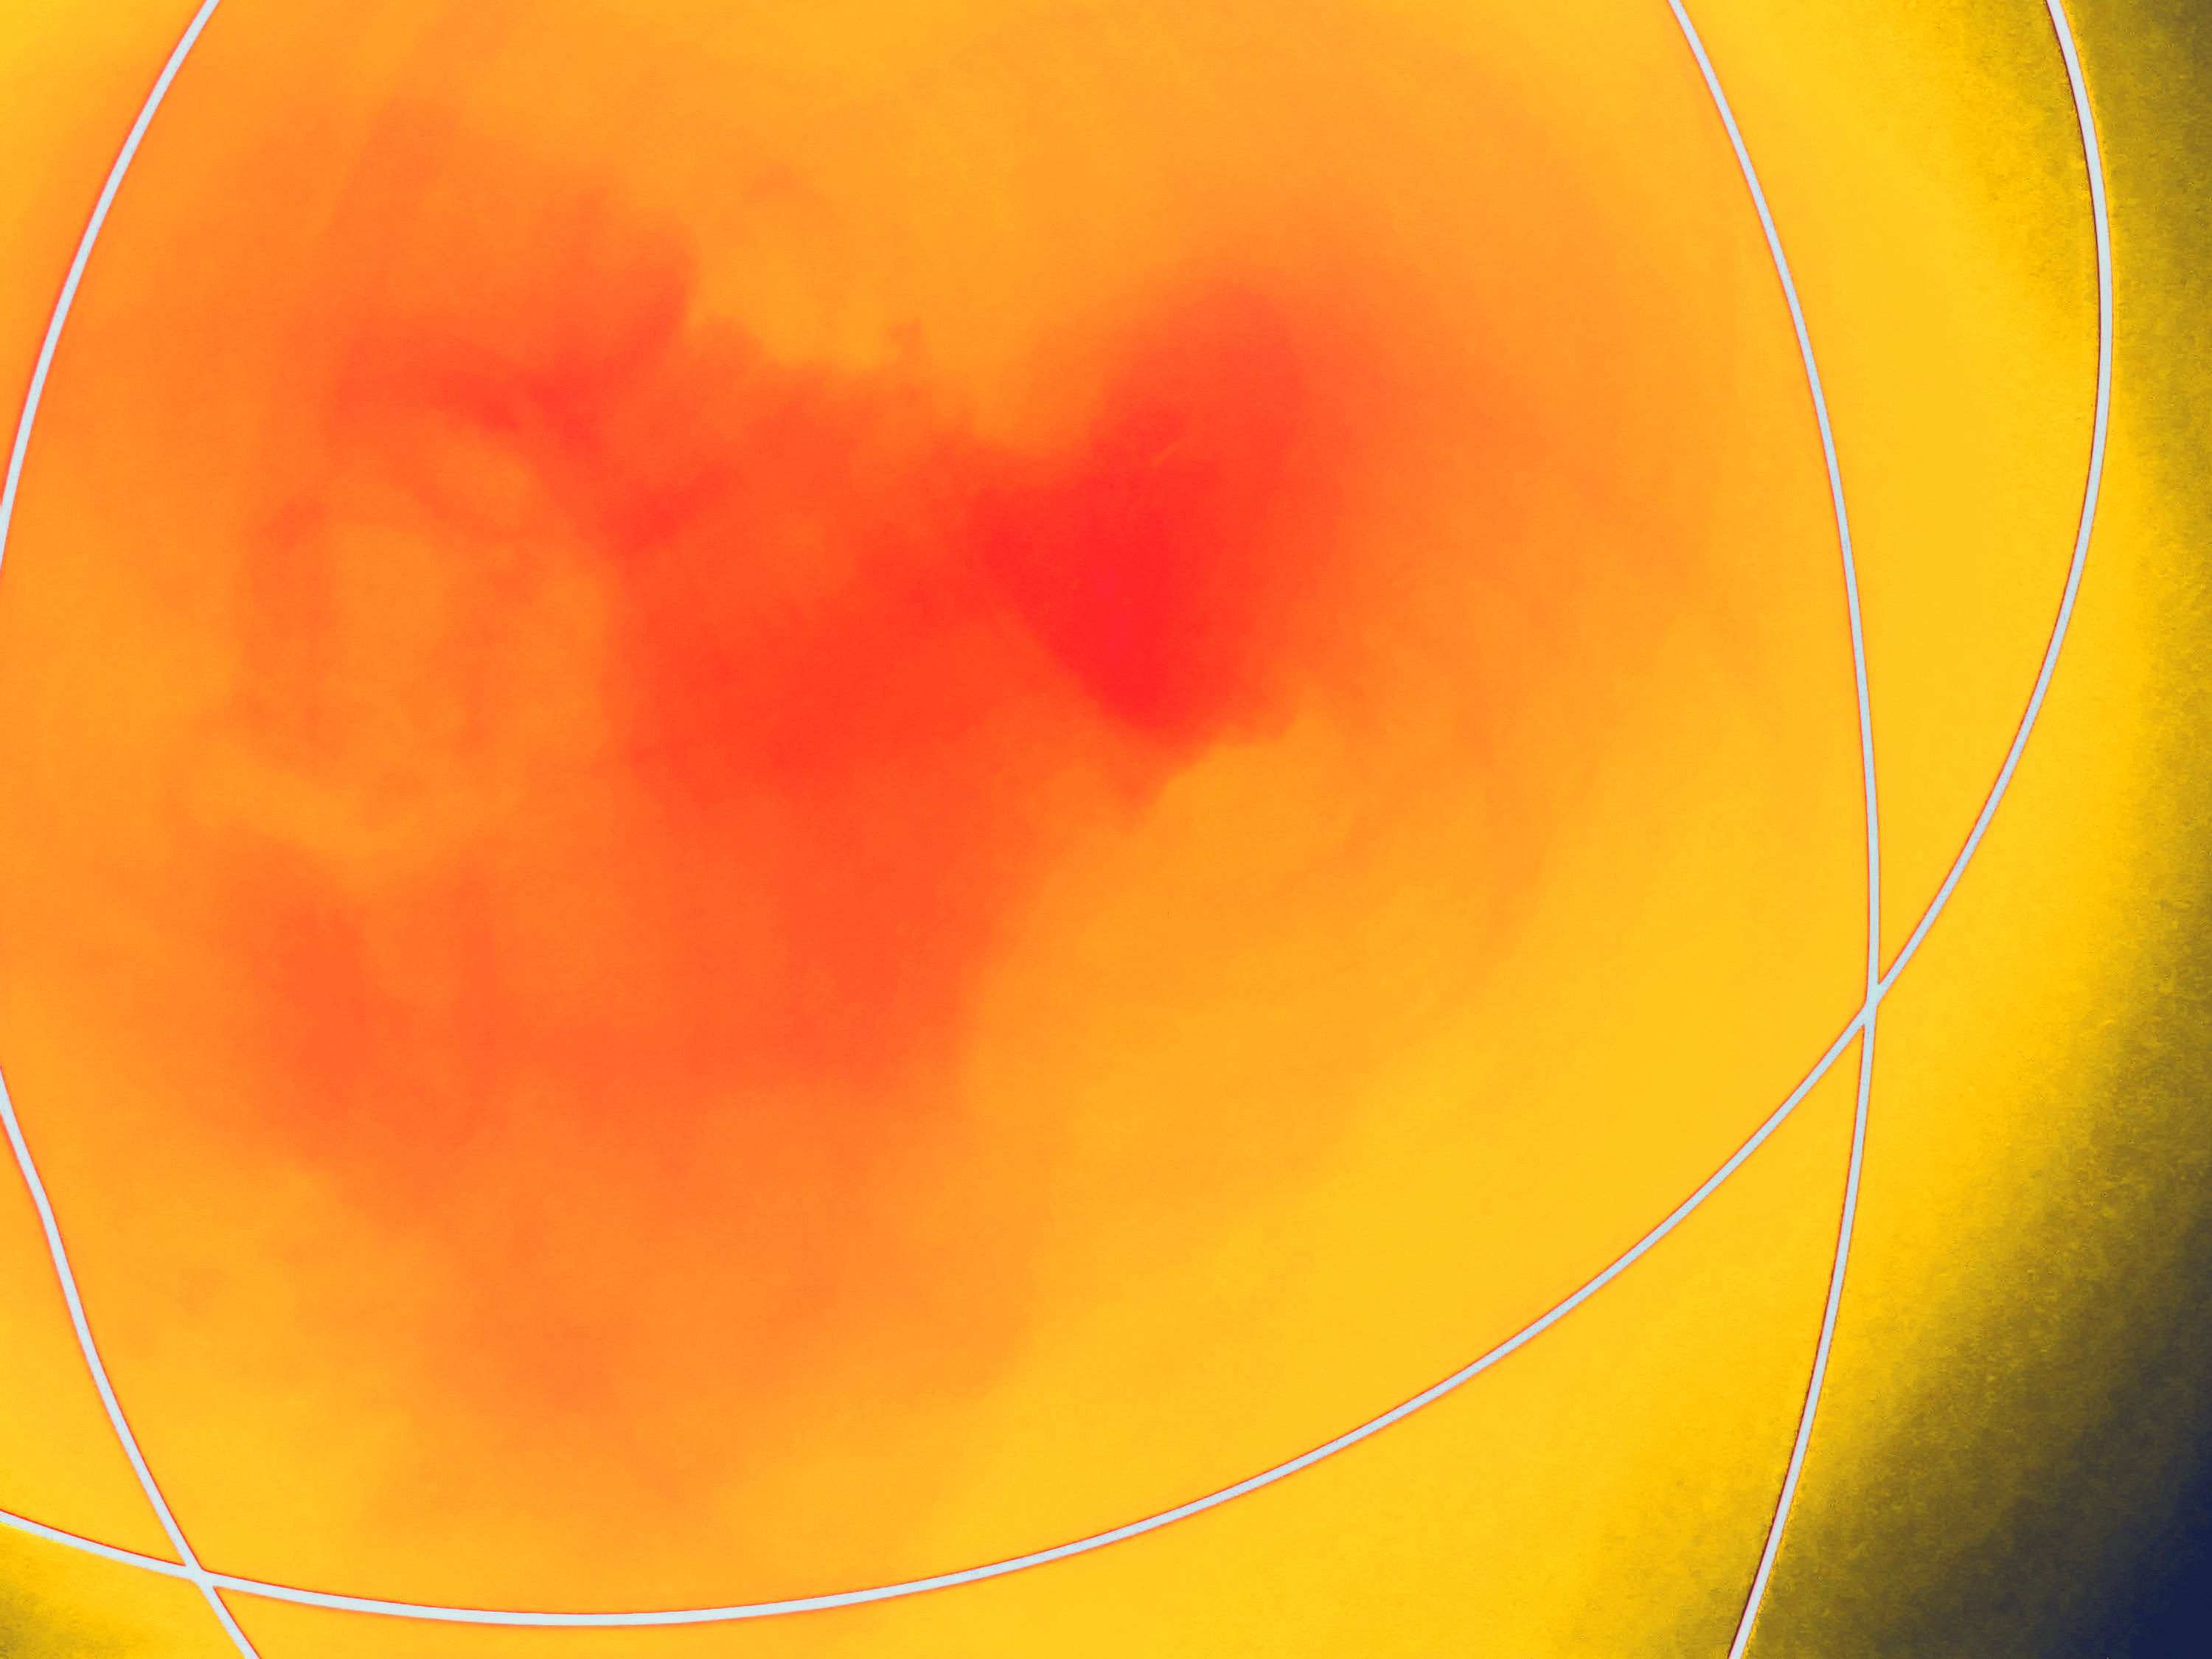
sky, sun, sunlight, flower, petal, atmosphere, line, color, yellow, circle, rainbow, macro photography, astronomical object, atmosphere of earth